Malcolm L. McCallum

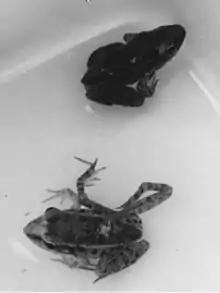
Southern Leopard Frogs with abnormal limbs of unknown causation (c. 1997)

In 2006 McCallum and several other scientists established the journal "Herpetological Conservation and Biology".